Mahankali (film)

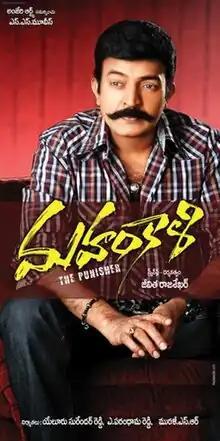
Official poster

Mahankali is a 2013 Indian Telugu-language action drama film directed by Jeevitha Rajasekhar starring her husband Rajasekhar in the title role.